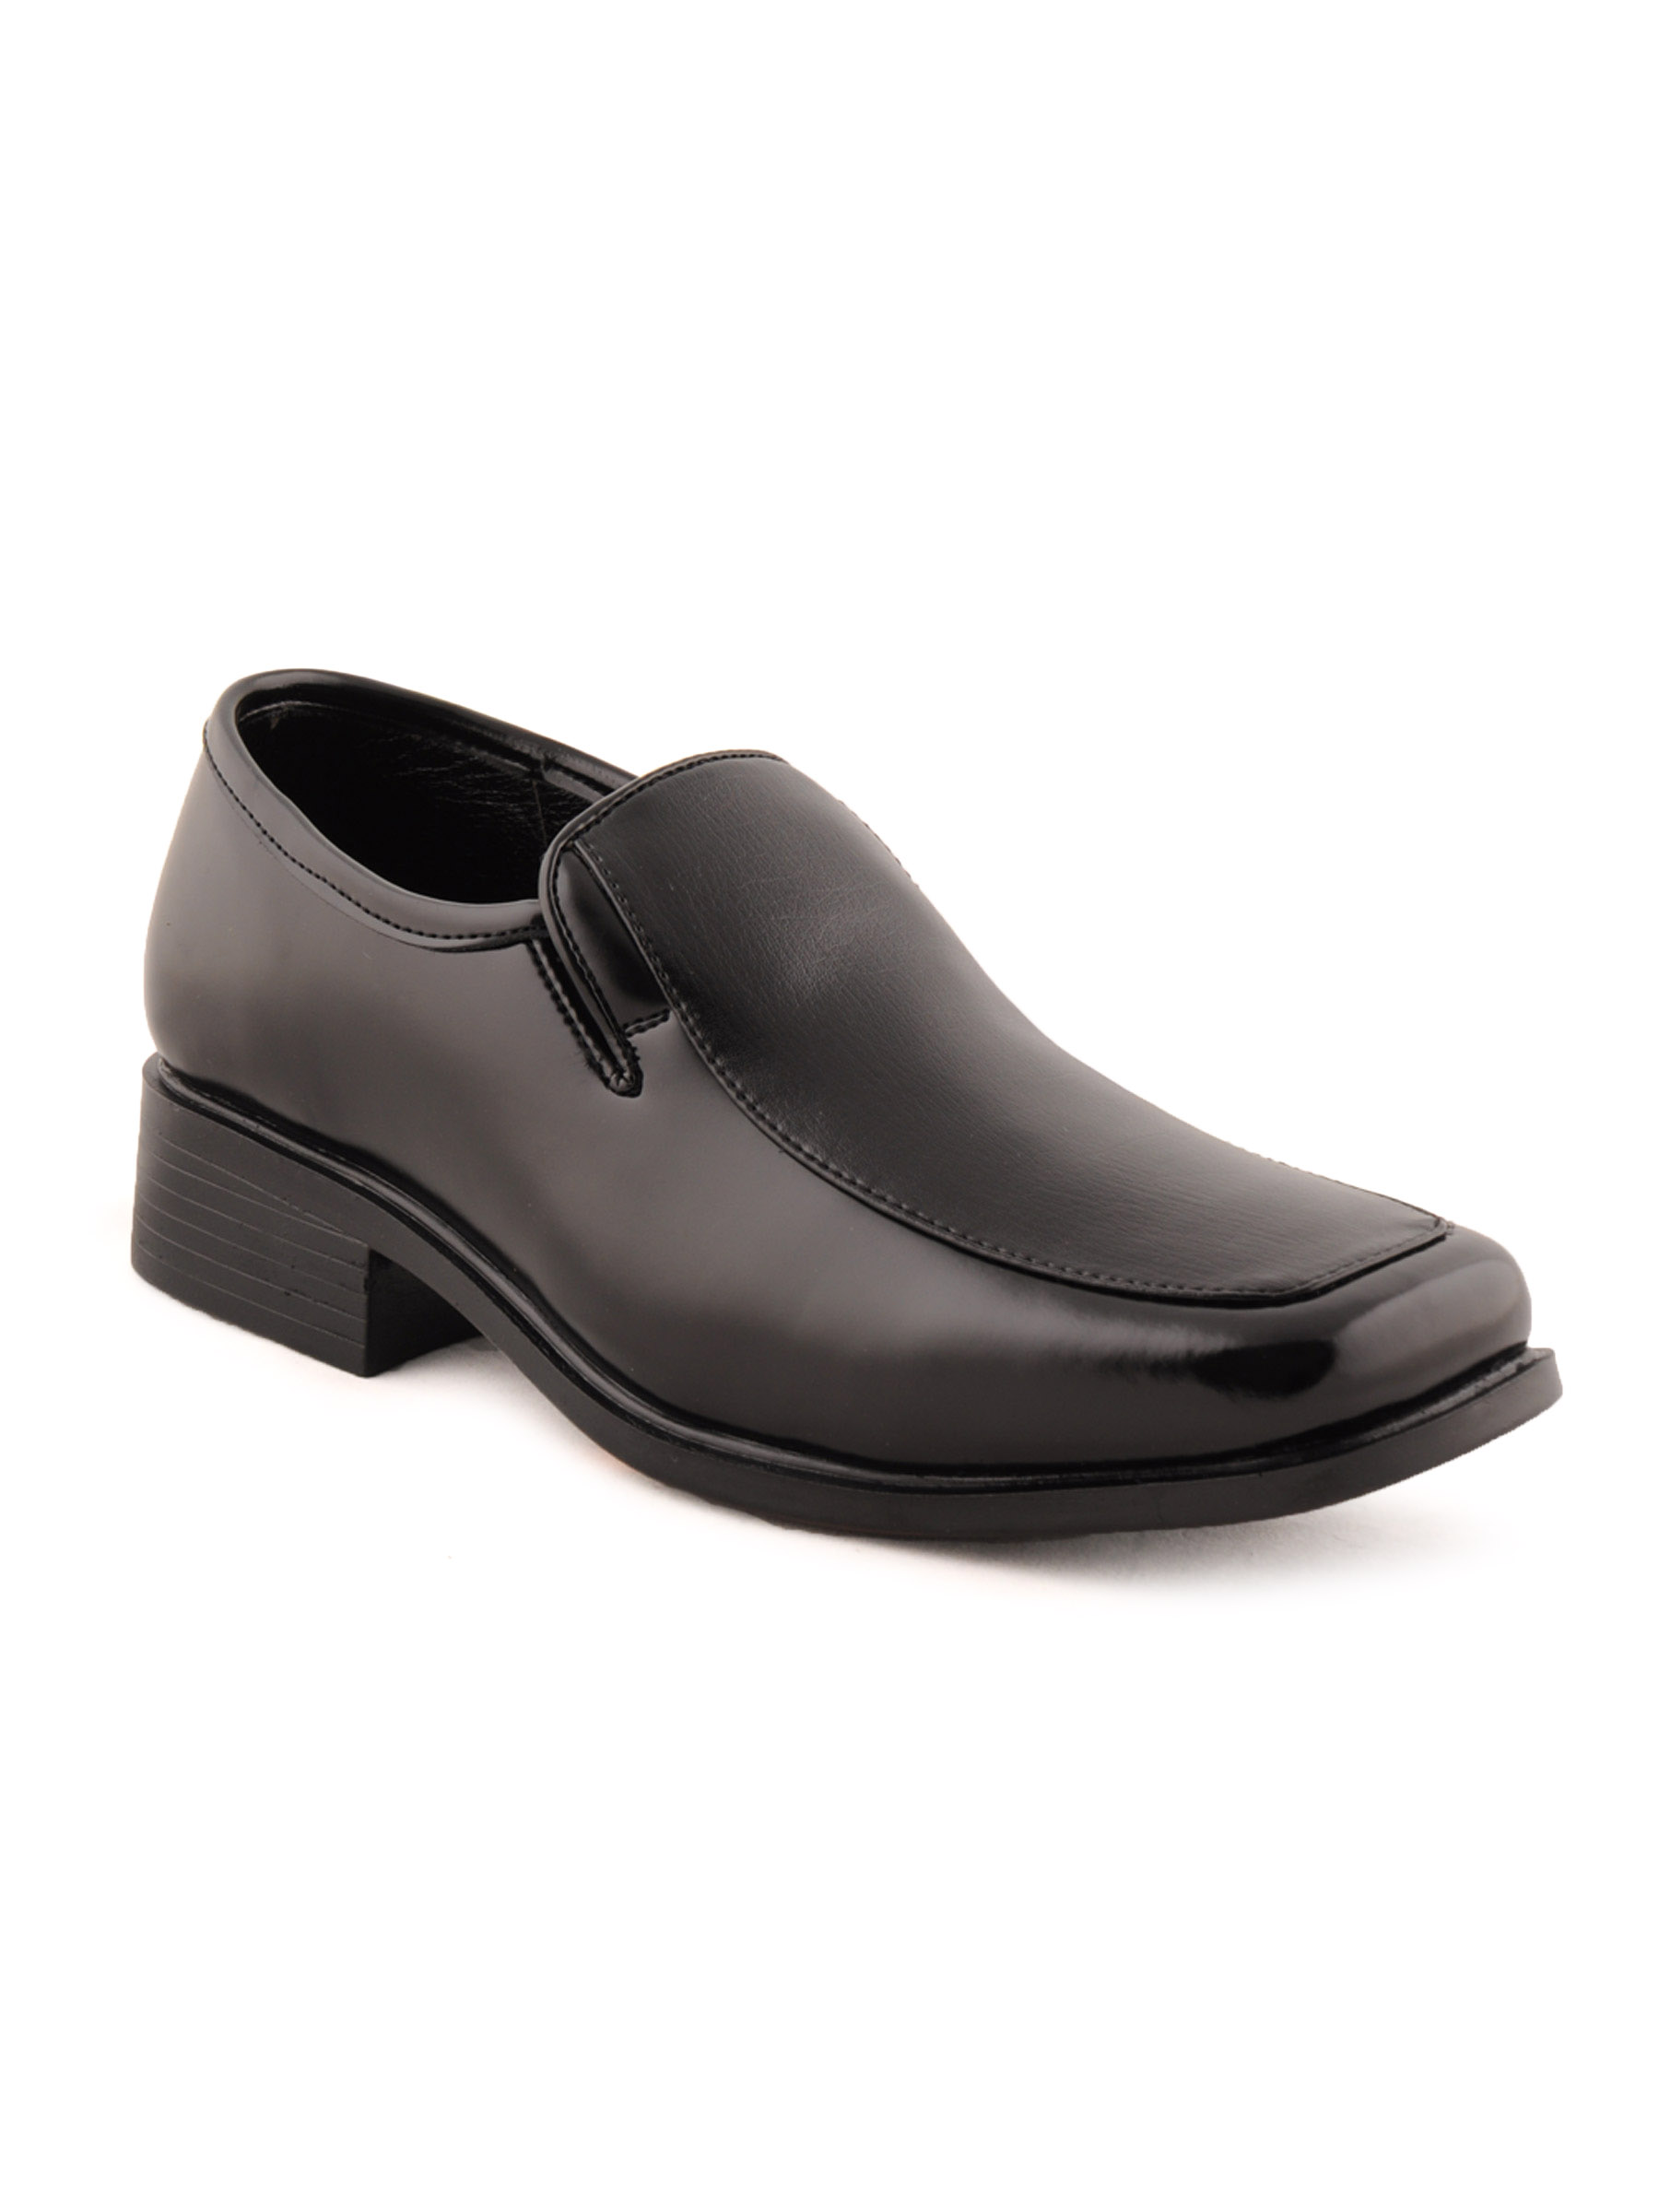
Franco Leone Men Formal Black Formal Shoes
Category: Footwear / Shoes / Formal Shoes
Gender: Men
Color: Black
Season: Summer 2013
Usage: Formal